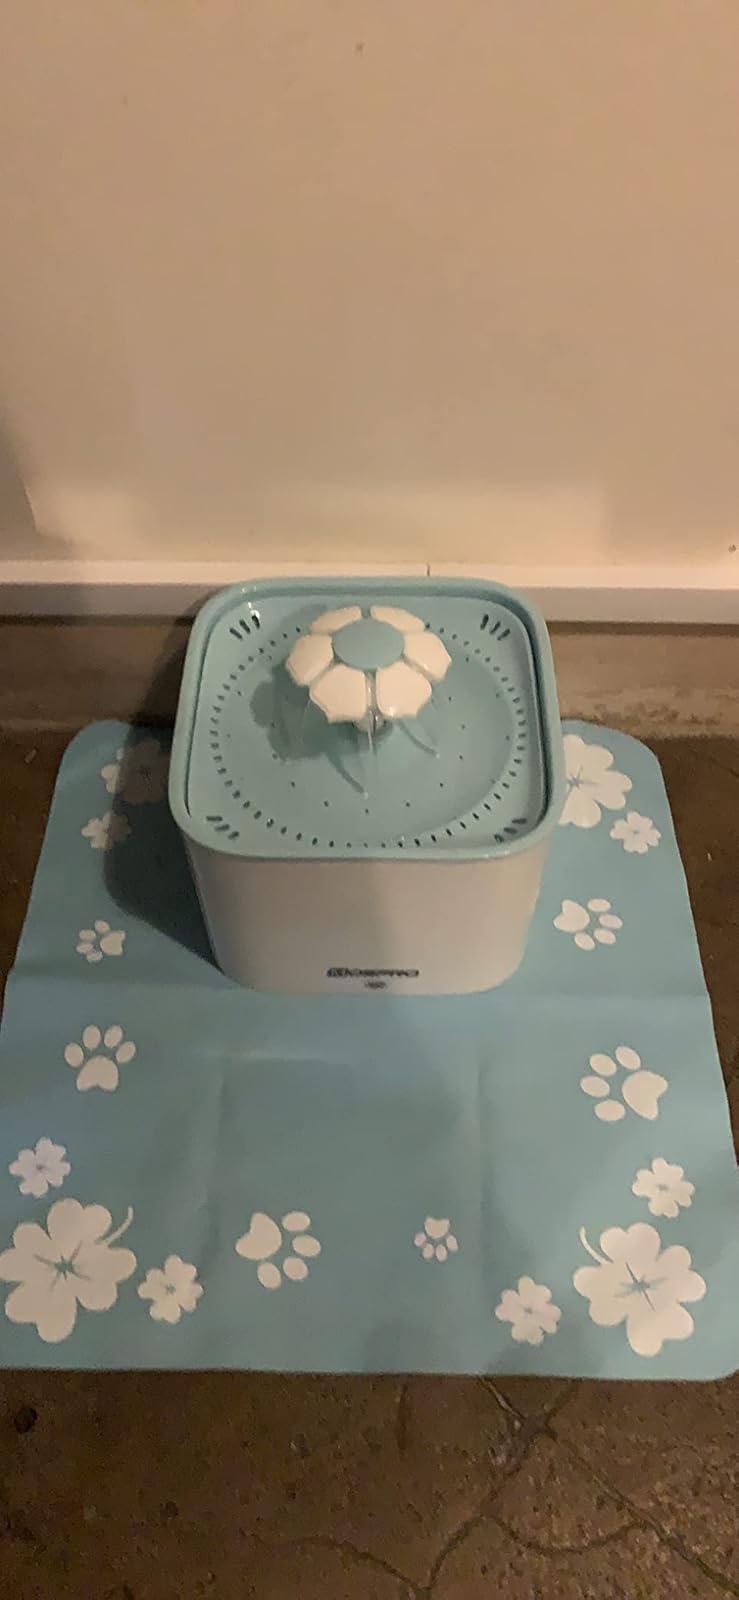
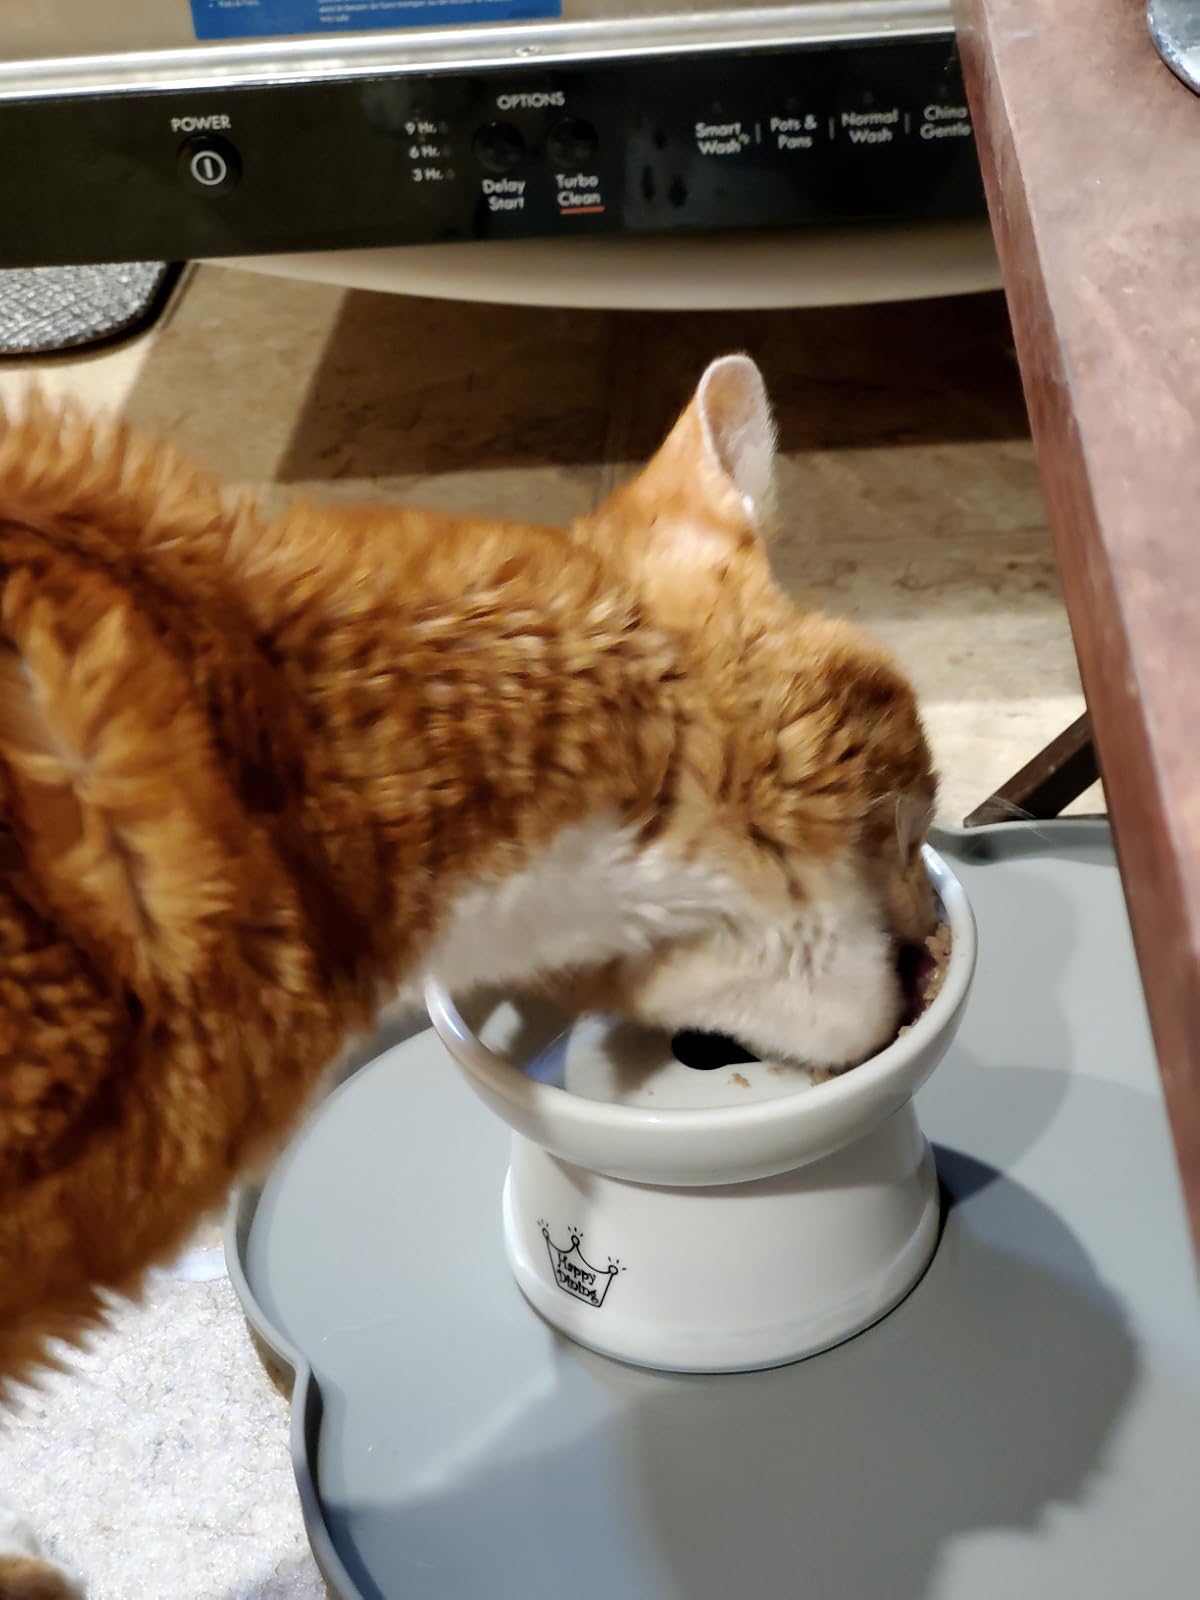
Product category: items_bowl
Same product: no